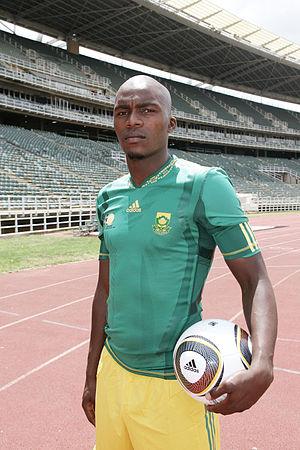
Morgan Gould est un footballeur international sud-africain.